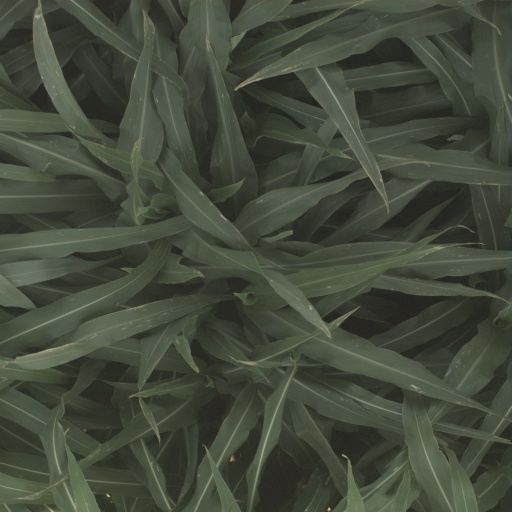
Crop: sorghum